Mr. and Mrs. Louis P. Butenschoen House

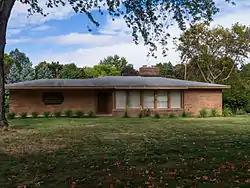

The Mr. and Mrs. Louis P. Butenschoen House is a single-family home located at 1212 Helen Street in Midland, Michigan. It was listed on the National Register of Historic Places in 2004.